Brown dwarf

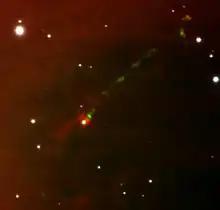
The HH 1165 jet launched by the brown dwarf Mayrit 1701117 in the outer periphery of the sigma Orionis cluster

The first brown dwarf that was discovered to emit radio signals was LP 944-20, which was observed since it is also a source of X-ray emission, and both types of emission are signatures of coronae. Approximately 5–10% of brown dwarfs appear to have strong magnetic fields and emit radio waves, and there may be as many as 40 magnetic brown dwarfs within 25 pc of the Sun based on Monte Carlo modeling and their average spatial density. The power of the radio emissions of brown dwarfs is roughly constant despite variations in their temperatures. Brown dwarfs may maintain magnetic fields of up to 6 kG in strength. Astronomers have estimated brown dwarf magnetospheres to span an altitude of approximately 10 m given properties of their radio emissions. It is unknown whether the radio emissions from brown dwarfs more closely resemble those from planets or stars. Some brown dwarfs emit regular radio pulses, which are sometimes interpreted as radio emission beamed from the poles but may also be beamed from active regions. The regular, periodic reversal of radio wave orientation may indicate that brown dwarf magnetic fields periodically reverse polarity. These reversals may be the result of a brown dwarf magnetic activity cycle, similar to the solar cycle.